A Tree Grows in Brooklyn (1945 film)

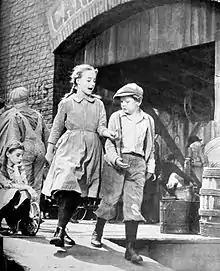
Peggy Ann Garner and Ted Donaldson in "A Tree Grows in Brooklyn"

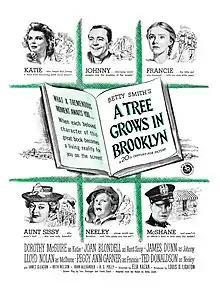
Advertisement (February 1945)

In the meantime, a police officer new to the neighborhood, Officer McShane, encounters Sissy and the children one afternoon. When he meets Katie, he is enchanted. A few days later, however, he learns Johnny (drunk after an argument with his wife) is Katie's husband, and is devastated to realize Katie is married.